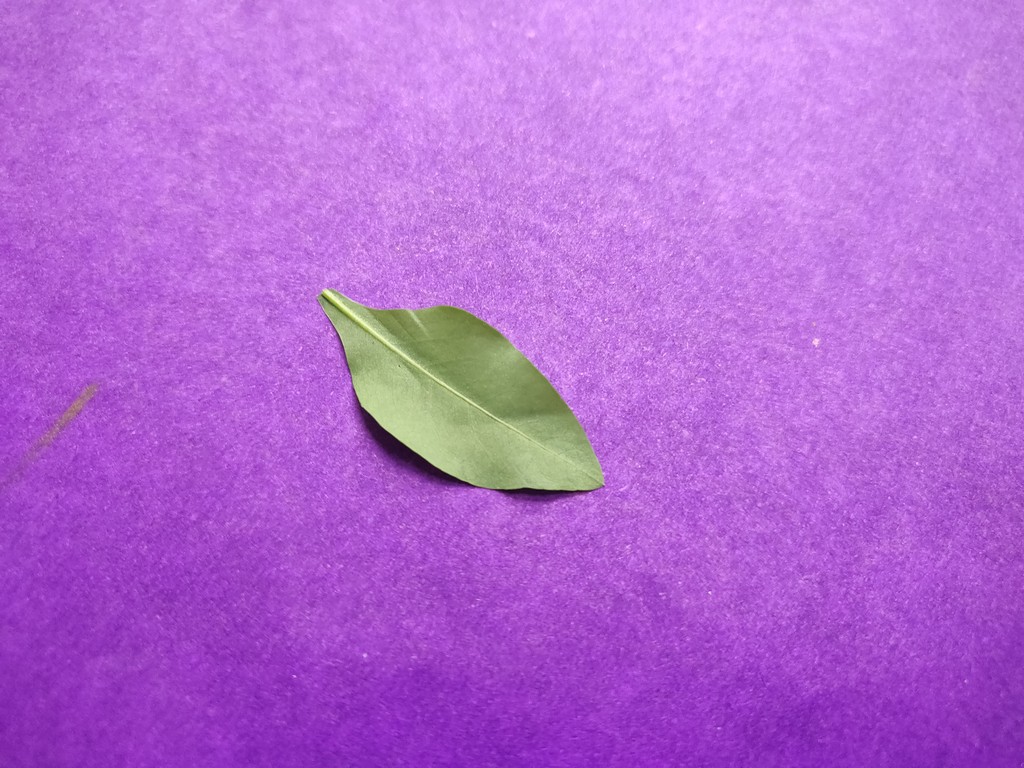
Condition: Healthy
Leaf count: single
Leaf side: back